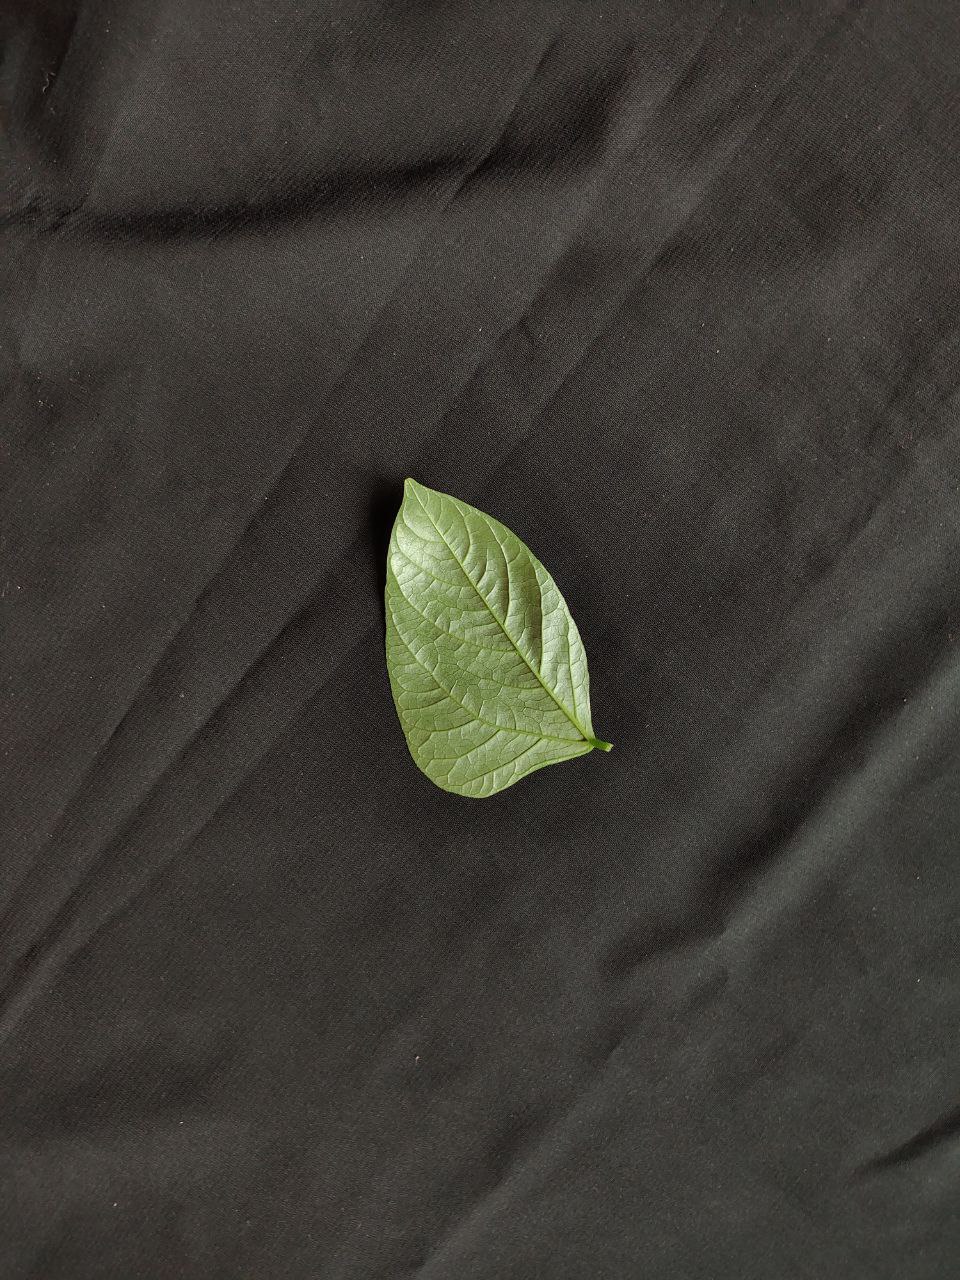
Crop: cowpea
Leaf condition: Fresh Leaf